Alexandre Ubeleski

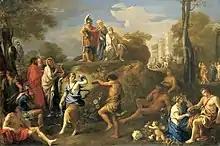
Ubeleski's "Aeneas and Anchises"

Alexandre Ubeleski (sometimes Ubelesqui or Ubielesqui) was a French painter. Ubeleski was born in Paris in 1649. He was a pupil of Charles Lebrun, and completed his studies in Rome, where he became a member of the Academy, and where he painted the dome of a chapel in Santa Maria in Transpontina.